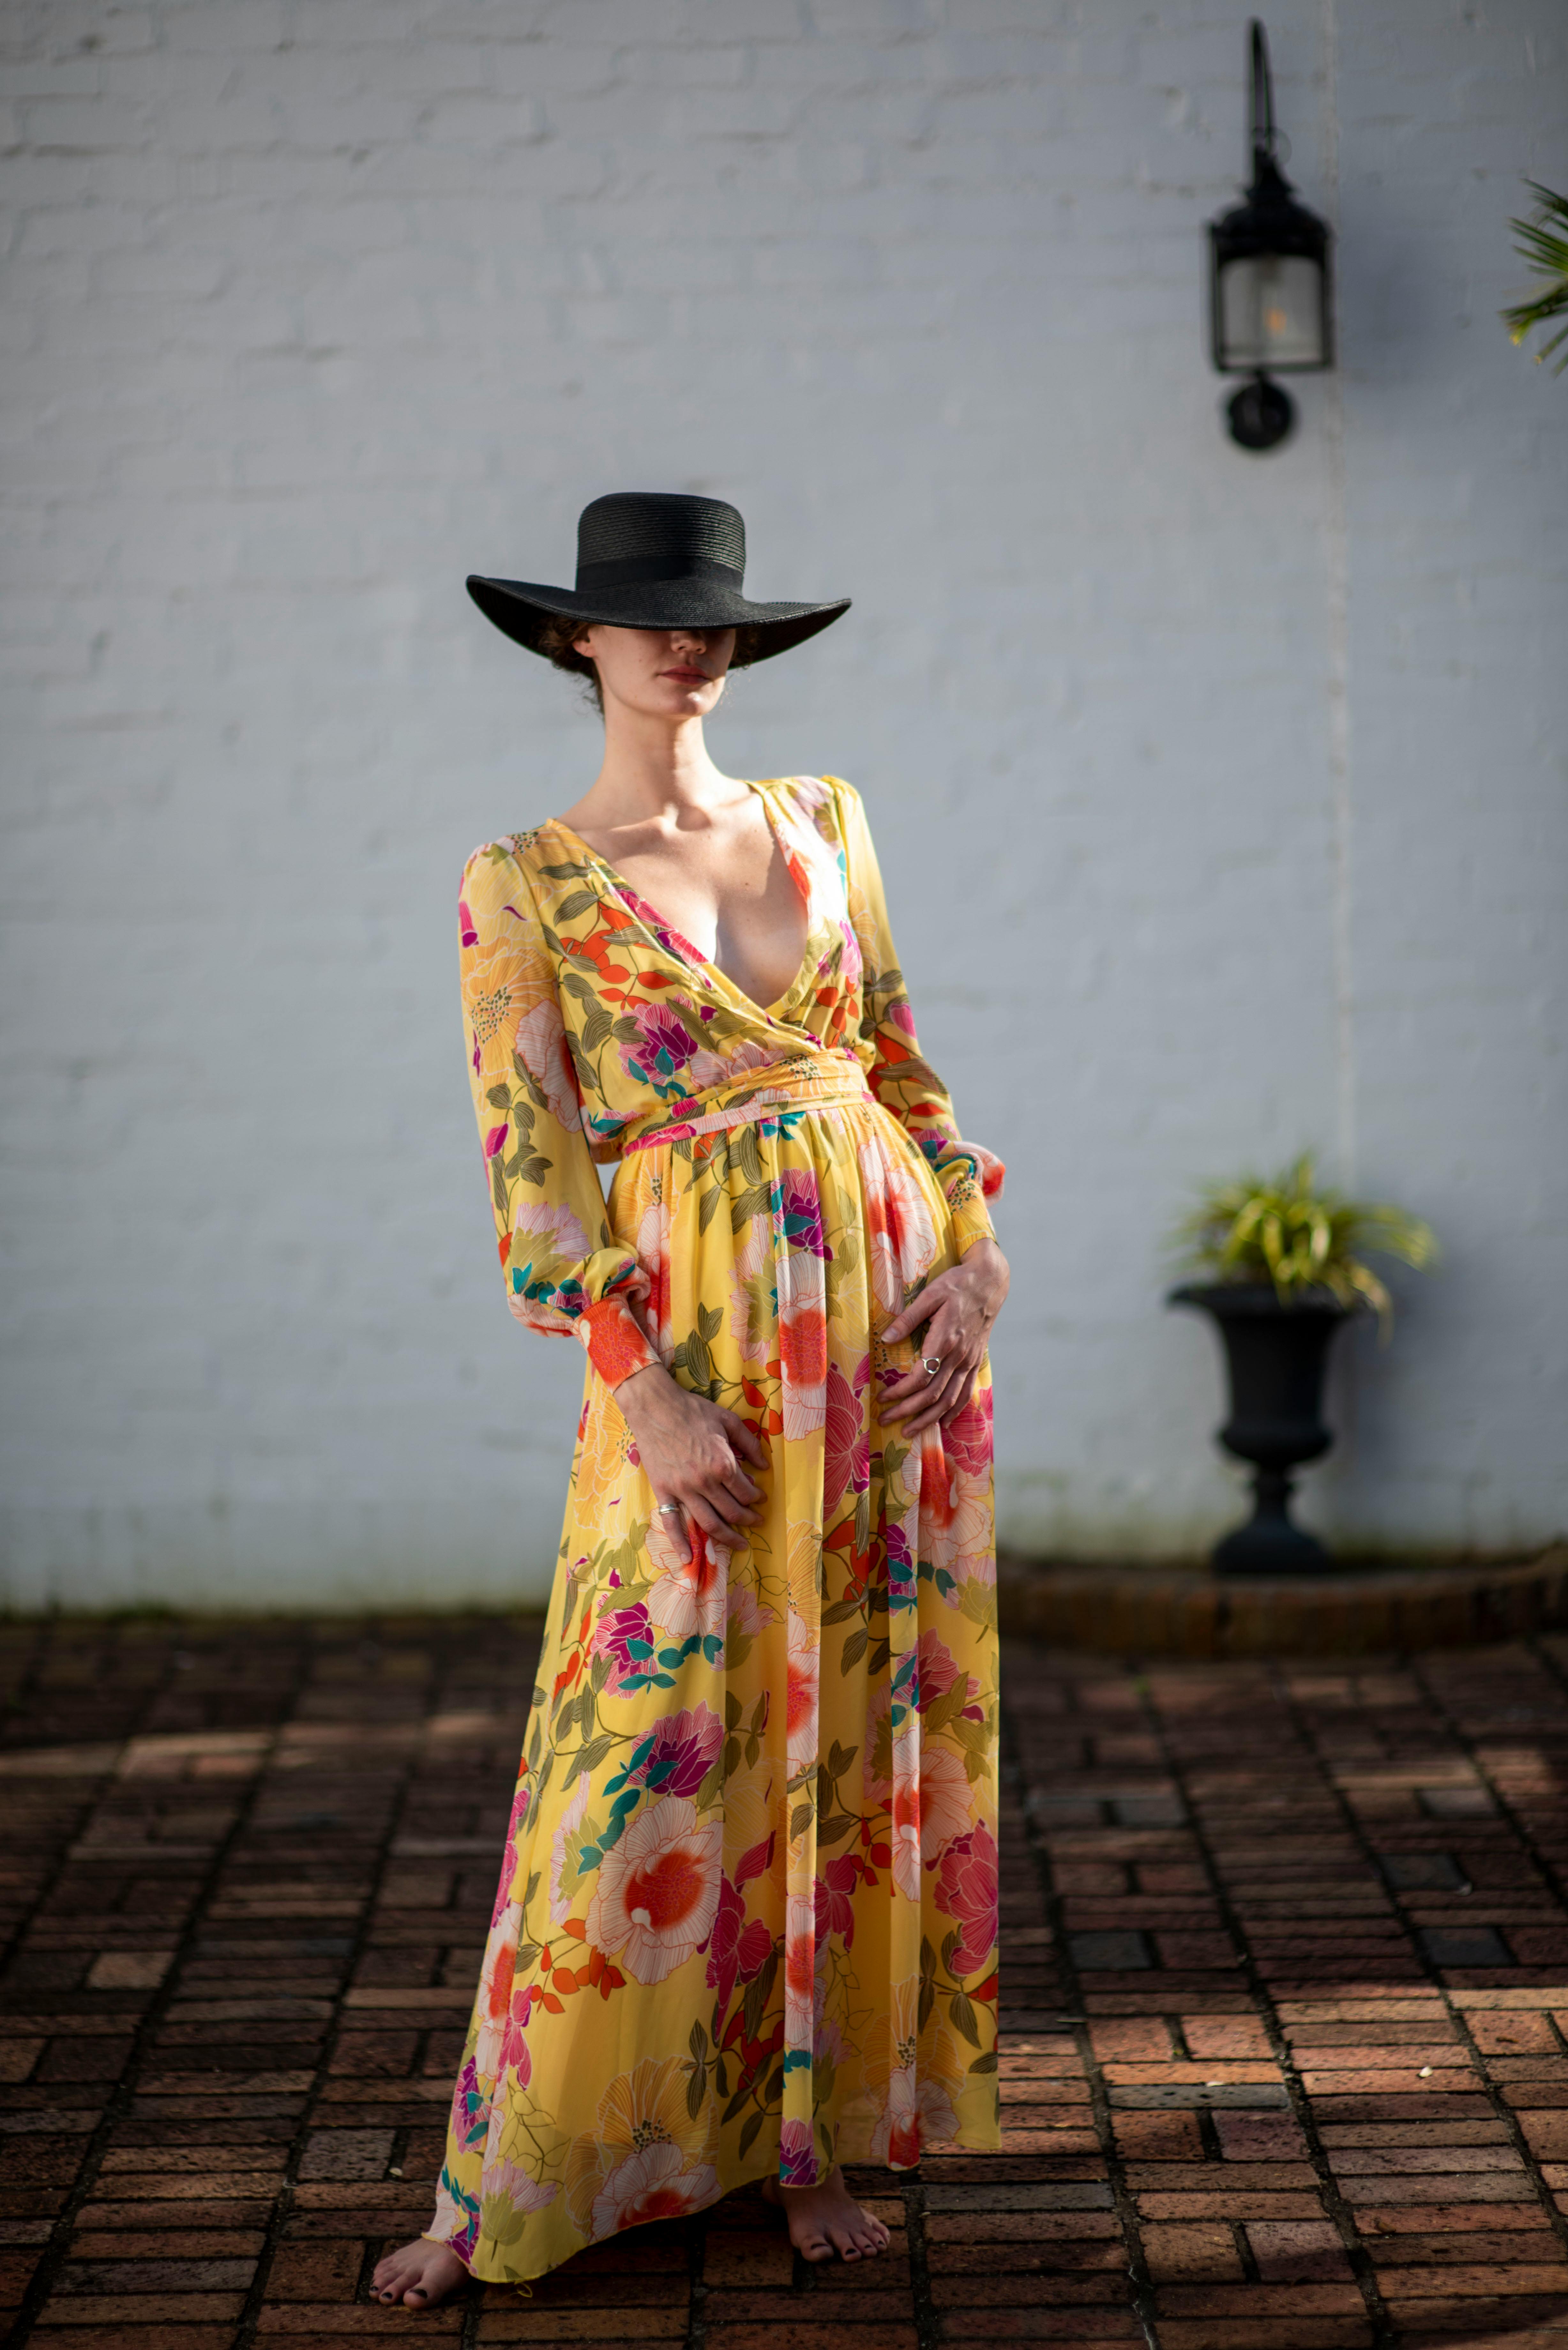
woman, outerwear, flowerpot, dress, hat, human body, plant, houseplant, sun hat, fashion design, waist, formal wear, event, kimono, flooring, gown, vintage clothing, magenta, fashion accessory, tradition, entertainment, fun, fashion model, pattern, costume, visual arts, costume design, performing arts, toy, haute couture, street